History of Papua New Guinea

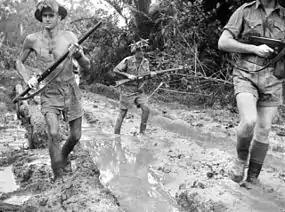
Australian troops at Milne Bay, Papua.The Australian garrison was the first to inflict defeat on the Imperial Japanese Army during World War II at the Battle of Milne Bay of Aug–Sep 1942.

With Europe's growing desire for coconut oil, Godeffroy's of Hamburg, the largest trading firm in the Pacific, began trading for copra in the New Guinea Islands. In 1884, the German Empire formally took possession of the northeast quarter of the island and put its administration in the hands of a chartered trading company formed for the purpose, the "German New Guinea Company". In the charter granted to this company by the German Imperial Government in May 1885, it was given the power to exercise sovereign rights over the territory and other "unoccupied" lands in the name of the government, and the ability to "negotiate" directly with the native inhabitants. Relationships with foreign powers were retained as the preserve of the German government. The "Neu Guinea Kompanie" paid for the local governmental institutions directly, in return for the concessions which had been awarded to it. In 1899, the German imperial government assumed direct control of the territory, thereafter known as German New Guinea.